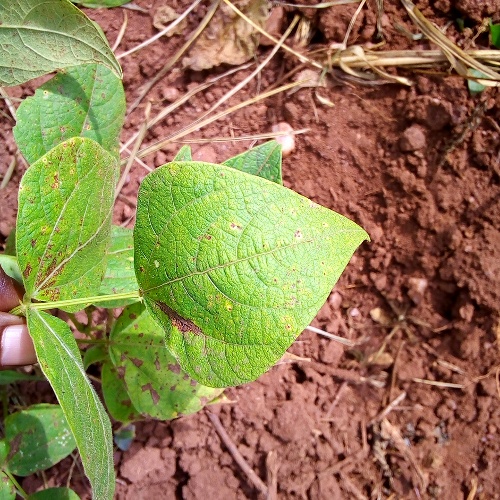
Leaf condition: bean_rust